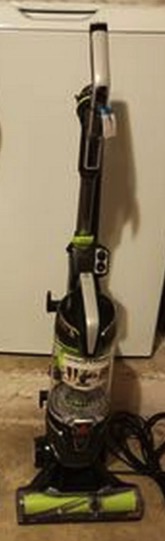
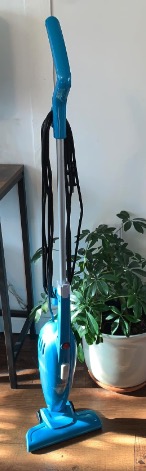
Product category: items_vacuum
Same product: no